David Coltart

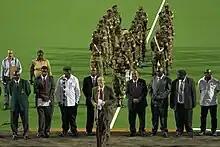
Opening ceremony of the African Olympic Hockey Qualifiers 2011

As Minister for Education, Coltart brought an end to the ongoing teacher strikes, enabling schools to re-open in 2009. He has raised teacher salaries, although they remain significantly lower than the figure demanded by the unions. He did not abolish the controversial 'teacher incentives' that school pupils are expected to pay in many schools to supplement teachers' incomes. In 2010 Coltart secured funding via UNICEF to provide all school children with textbooks in certain core subjects. He has also set in motion a curriculum review, the first since the 1980s, and planned to establish Academies of Excellence in each province, with full scholarships available for talented disadvantaged children.